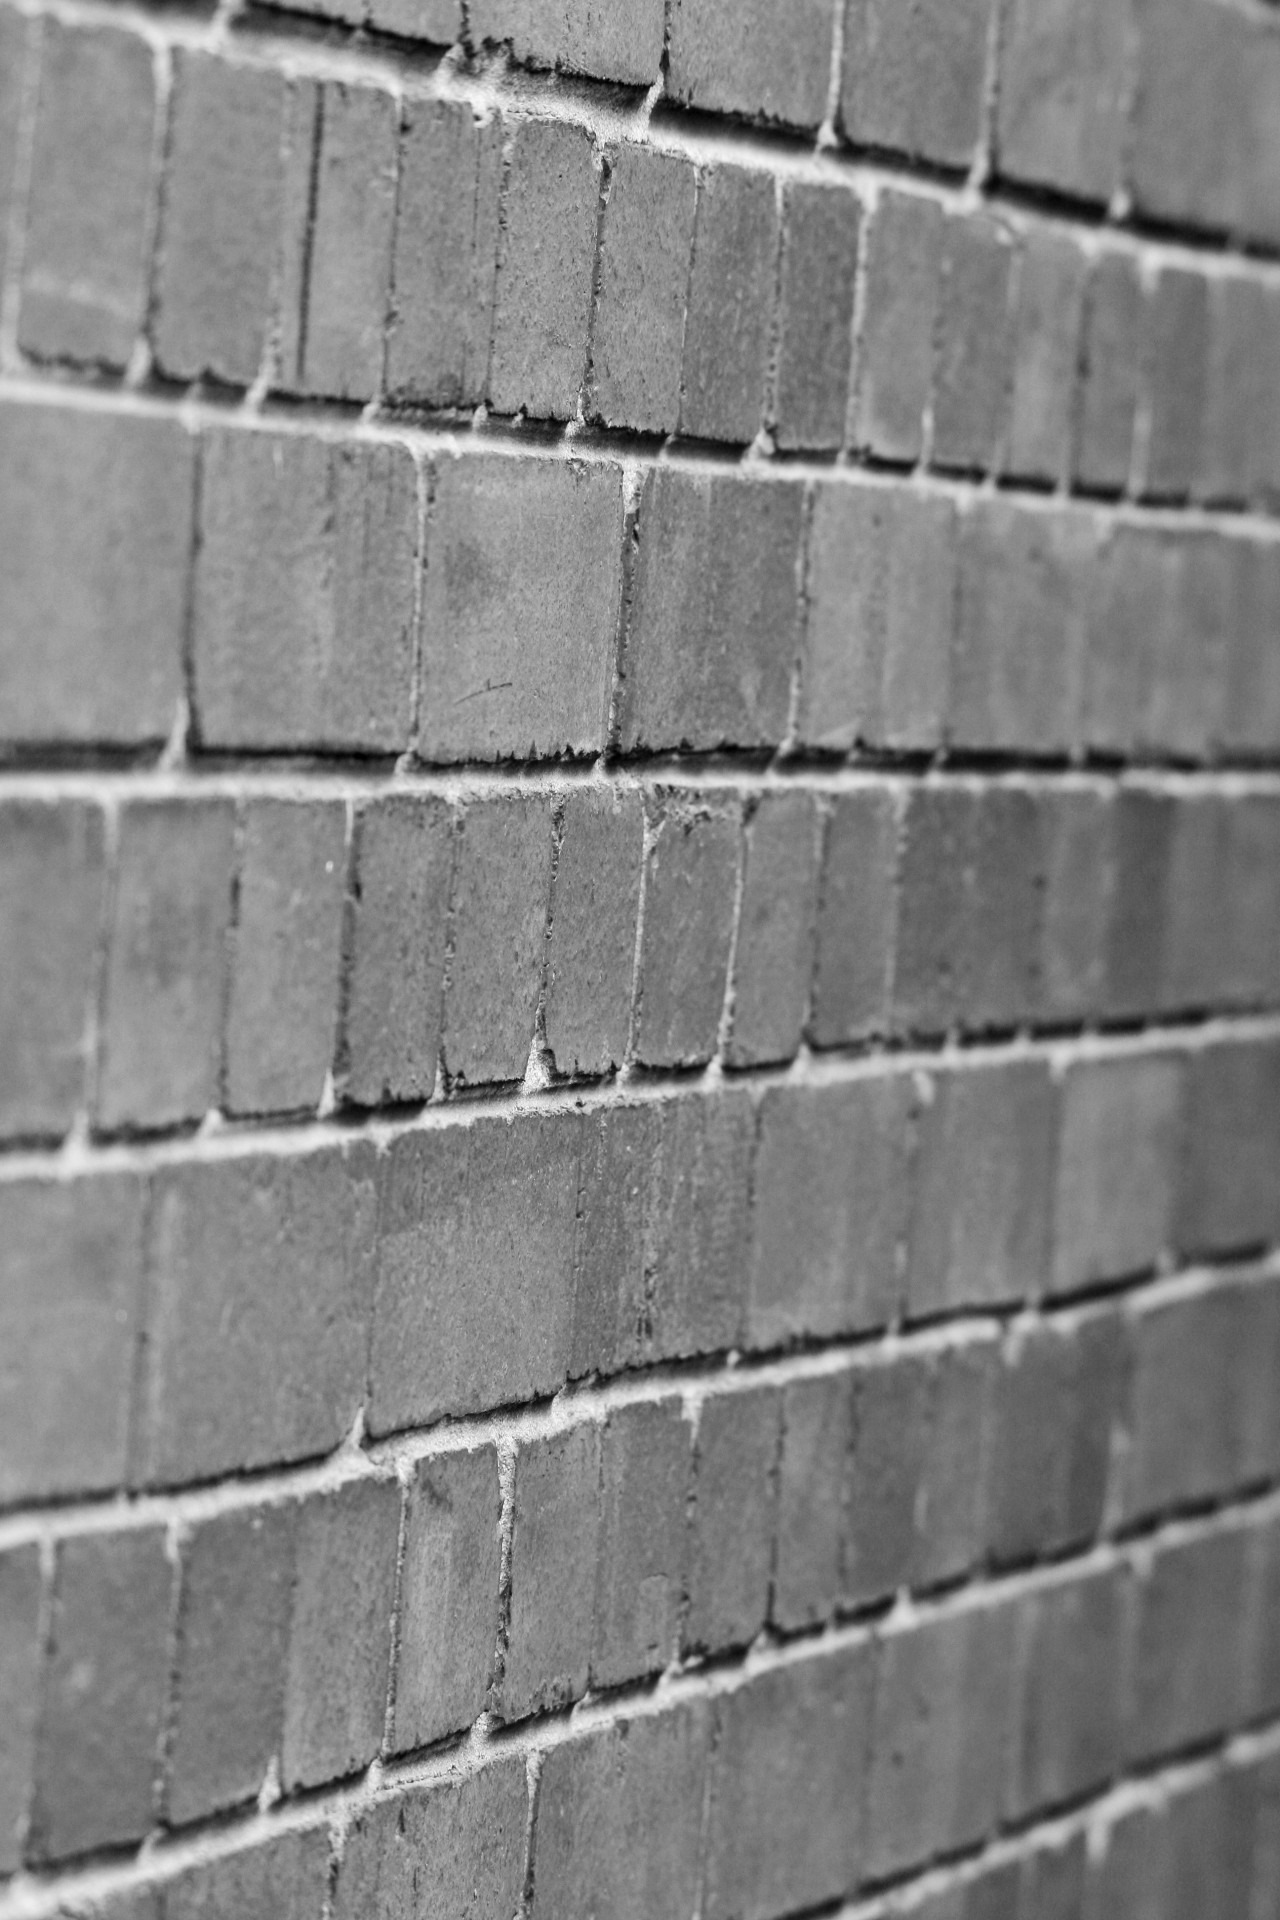
black and white, structure, texture, floor, roof, cobblestone, wall, asphalt, construction, pattern, line, tile, rough, exterior, stone wall, monochrome, brick, material, surface, rows, brickwall, brickwork, repetition, backdrop, masonry, flooring, road surface